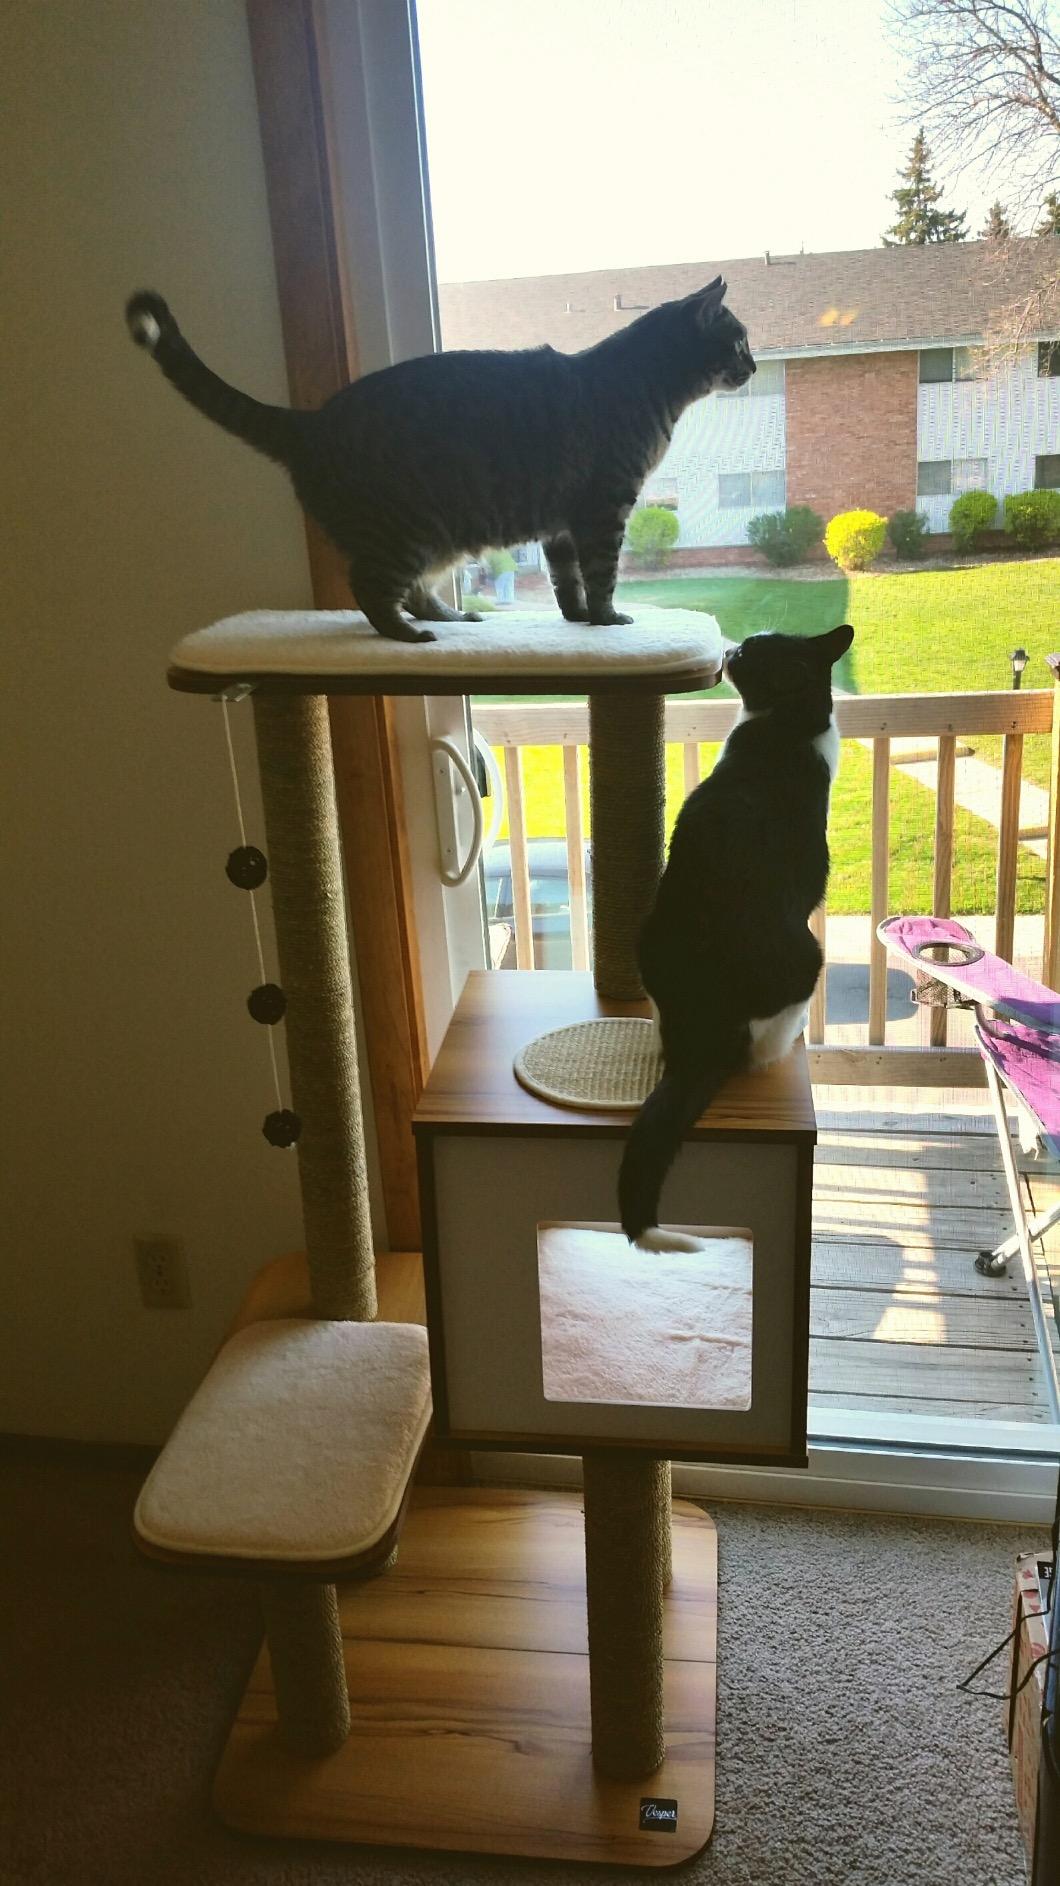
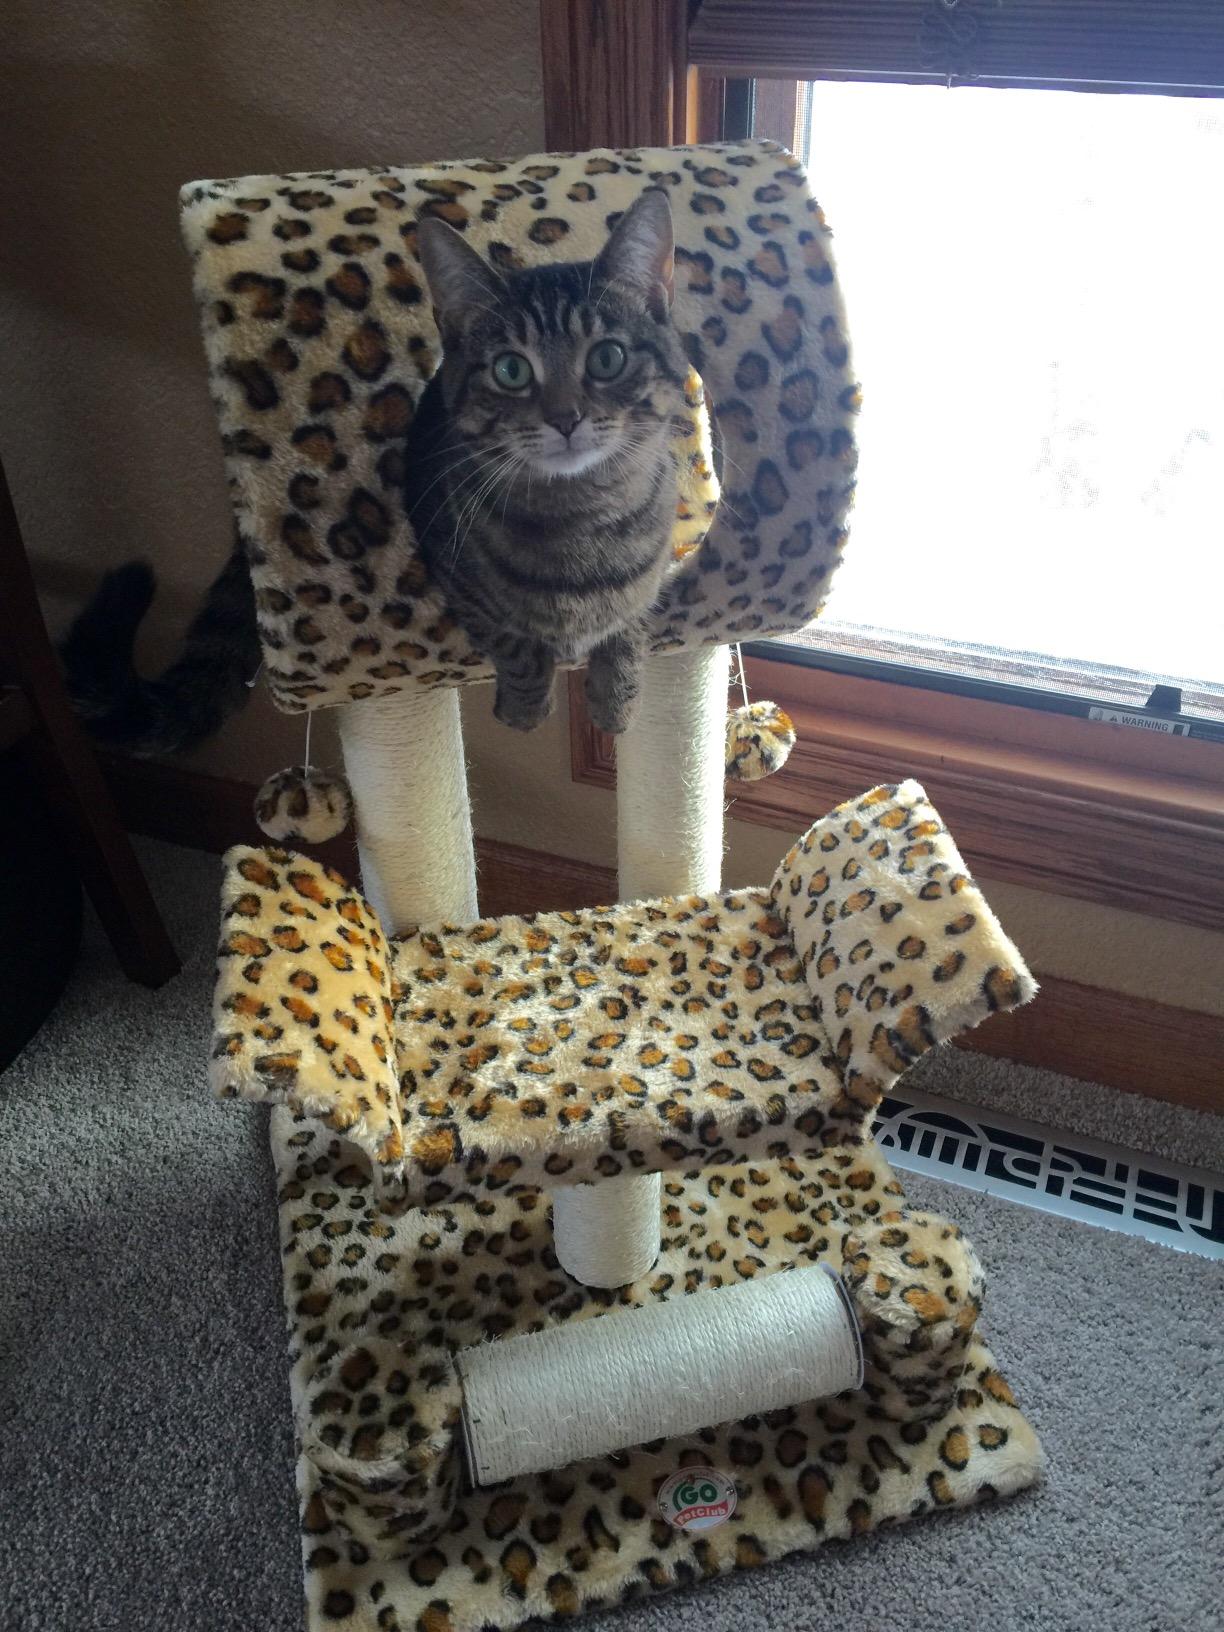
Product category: items_cat tree
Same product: no